1850 Xichang earthquake

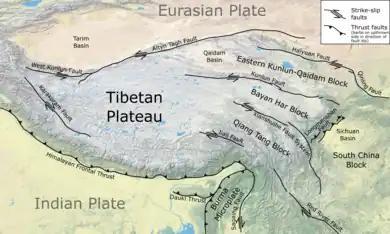
The tectonic overview of the Tibetan Plateau and Sichuan.

Sichuan is situated at the edge of the Tibetan Plateau in a vast zone of complex continental deformation caused by the collision of the Indian Plate with the Eurasian Plate. As the thrusting of the Indian Plate beneath the Eurasian Plate along the Himalayas continues, the continental crust within the Eurasian Plate is actively uplifted and thickened, forming the Tibetan Plateau. There are no active thrust structures within the plateau, therefore, compression is accommodated by strike-slip motion along large structures including the Altyn Tagh Fault, Kunlun Fault, Haiyuan Fault and Xianshuihe fault system. Left-lateral strike-slip motion squeezes the crustal blocks of the Tibetan Plateau outwards, forcing it to move eastwards. Meanwhile, the strike-slip motion also results in east–west extension of the plateau, causing normal faults to break within the thickened crust.